ASTAC

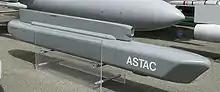
ASTAC

ASTAC is a B band to K band (NATO) SIGINT aircraft pod made by Thales Group. It is a reconnaissance system used to intercept and analyse tactical and technical data on Radio frequency emissions radiated by land-based radars and weapon systems. Recording capabilities and datalinks for real-time interfaces with ground stations are available as options. In operation under F-4 Phantom, Mirage 2000-5, Mirage 2000D, Mirage F1. Two of them also equip the two Transall C-160G Gabriel, one at each wingtip. It has been fitted under F-16 for NATO trials. The different generations of ASTAC are operated by more than ten air forces worldwide.